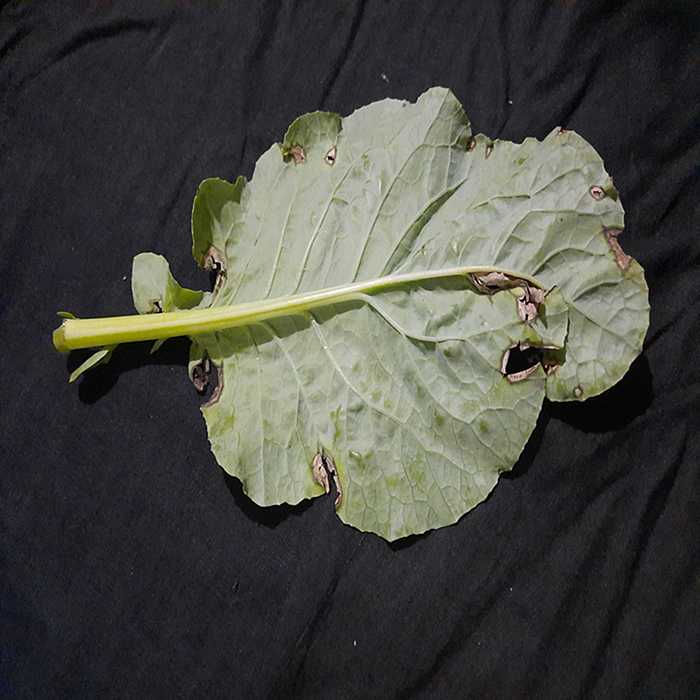
Plant: Cauliflower
Label: Downy mildew